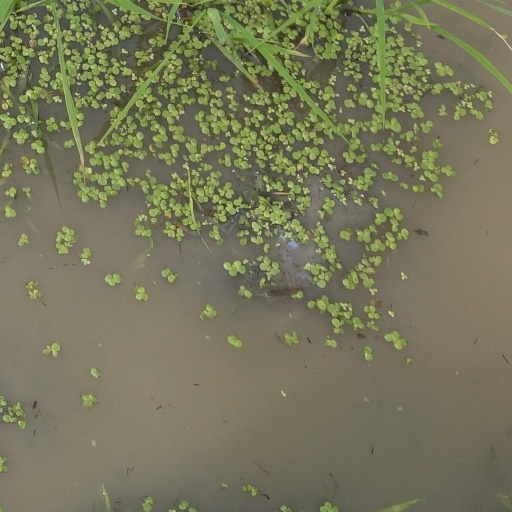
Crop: rice